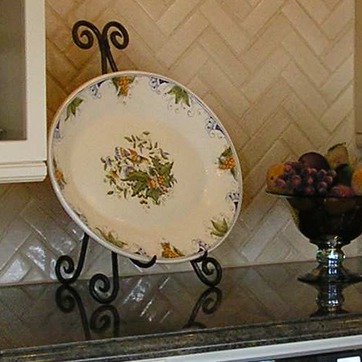
Material: ceramic